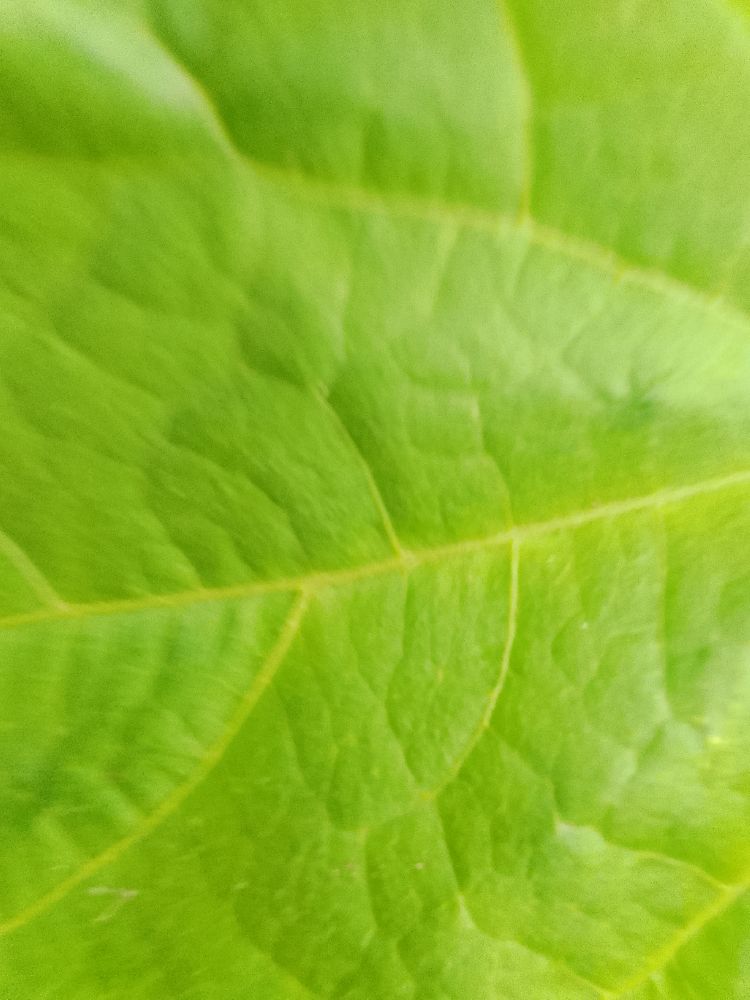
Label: healthy